United Nations Security Council Resolution 770

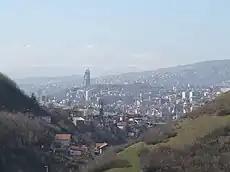
Sarajevo

United Nations Security Council resolution 770, adopted on 13 August 1992, after reaffirming previous resolutions on the topic, including Resolution 743 (1992), Resolution 749 (1992), Resolution 761 (1992) and Resolution 764 (1992), the Council recognised the humanitarian situation in Sarajevo and other areas in Bosnia and Herzegovina.